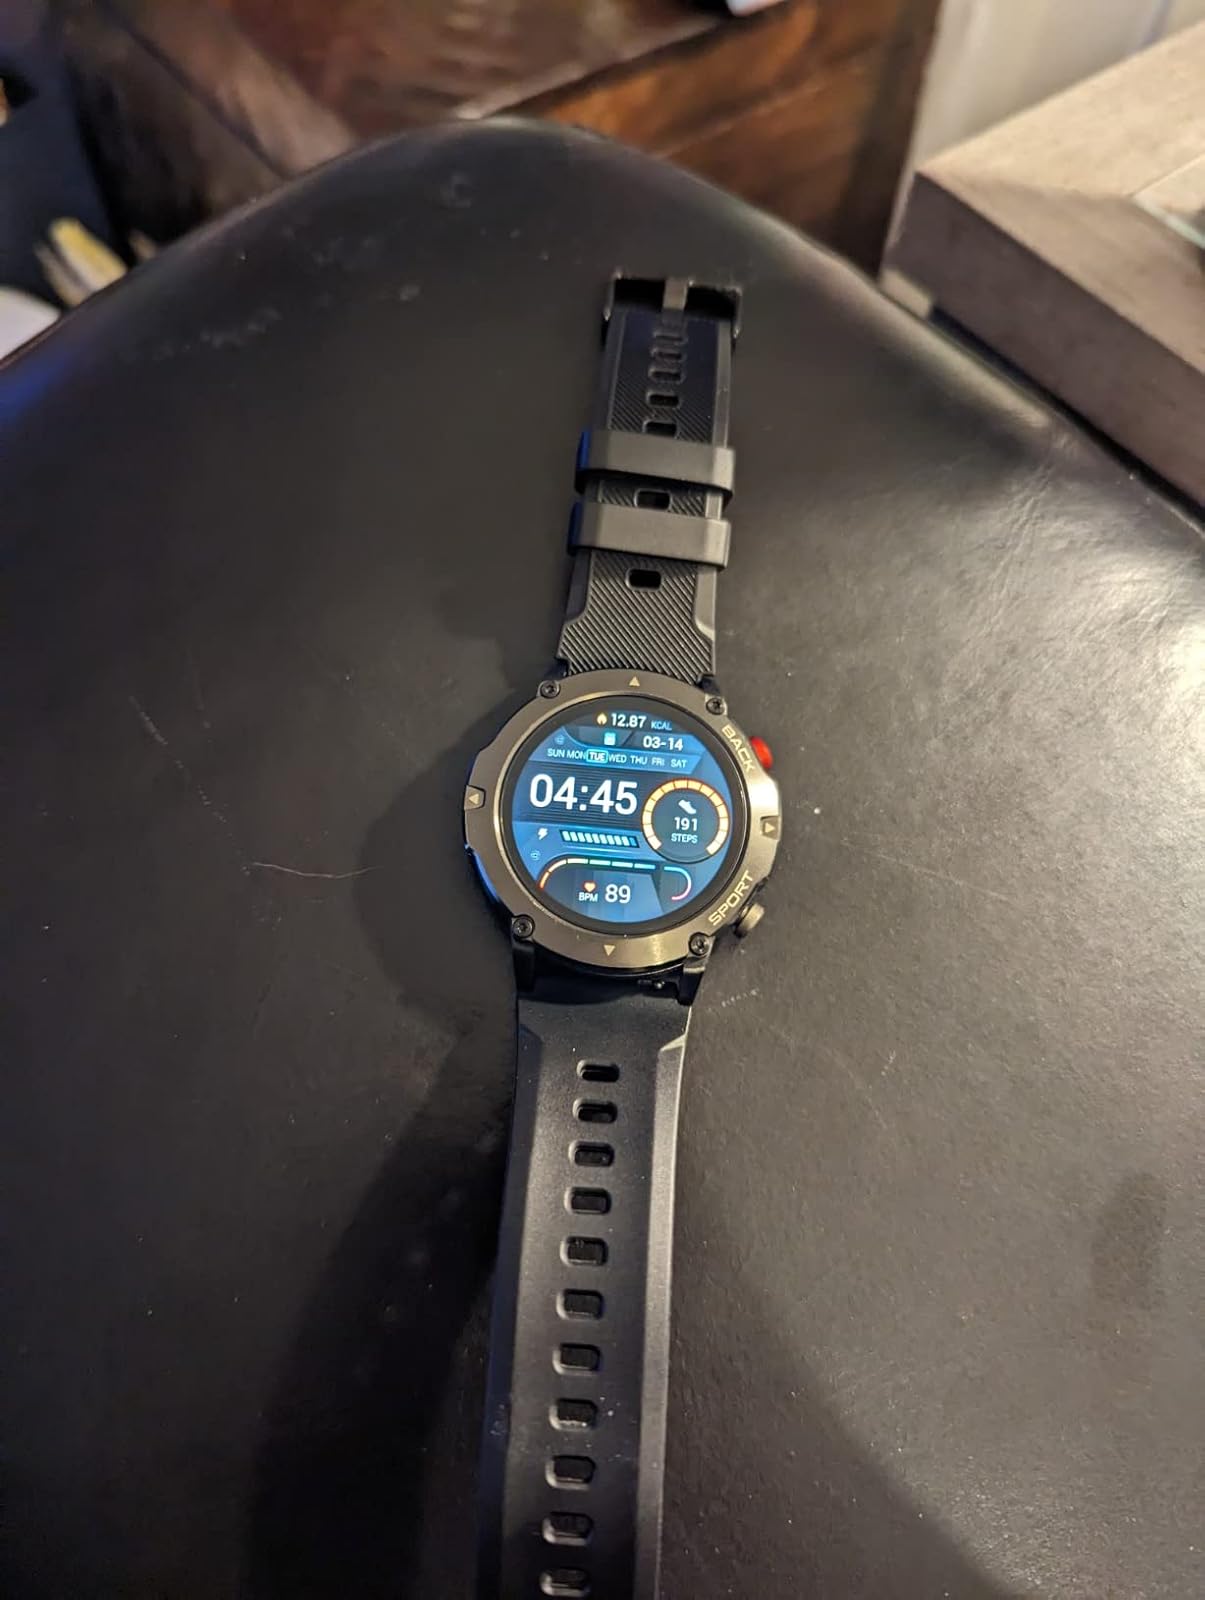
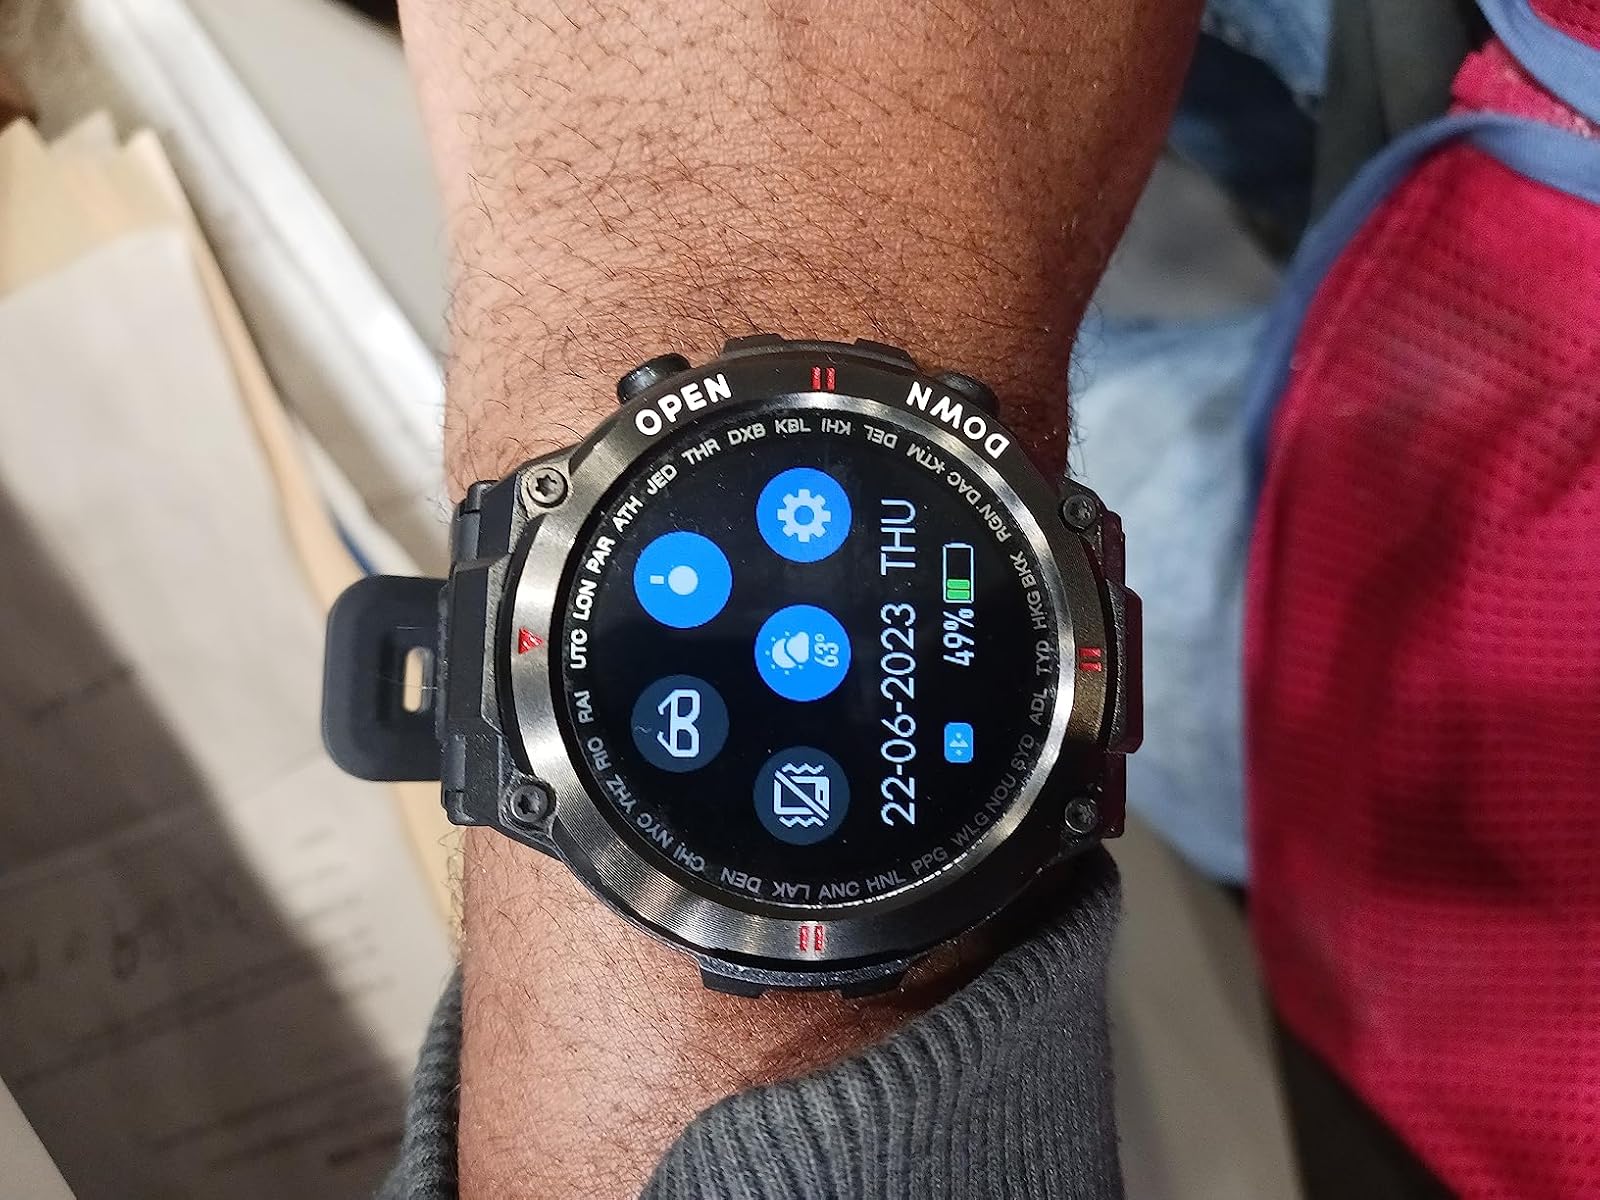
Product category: smartwatch
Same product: no